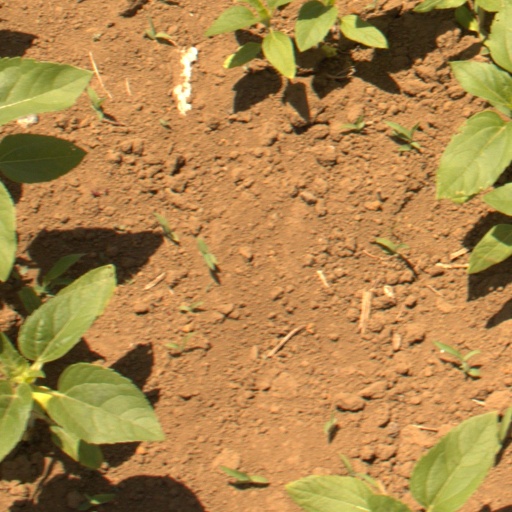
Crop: Jerusalem artichoke